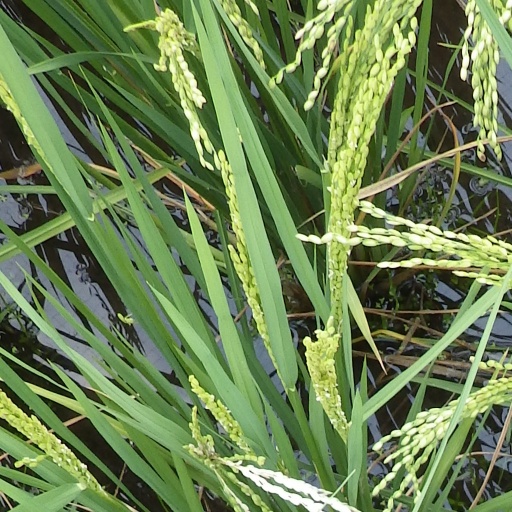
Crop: rice